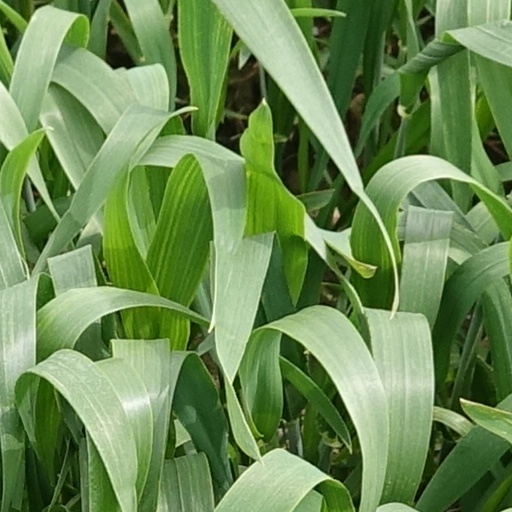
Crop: wheat